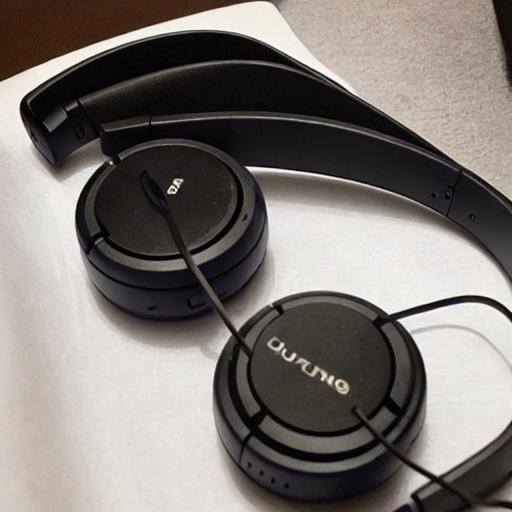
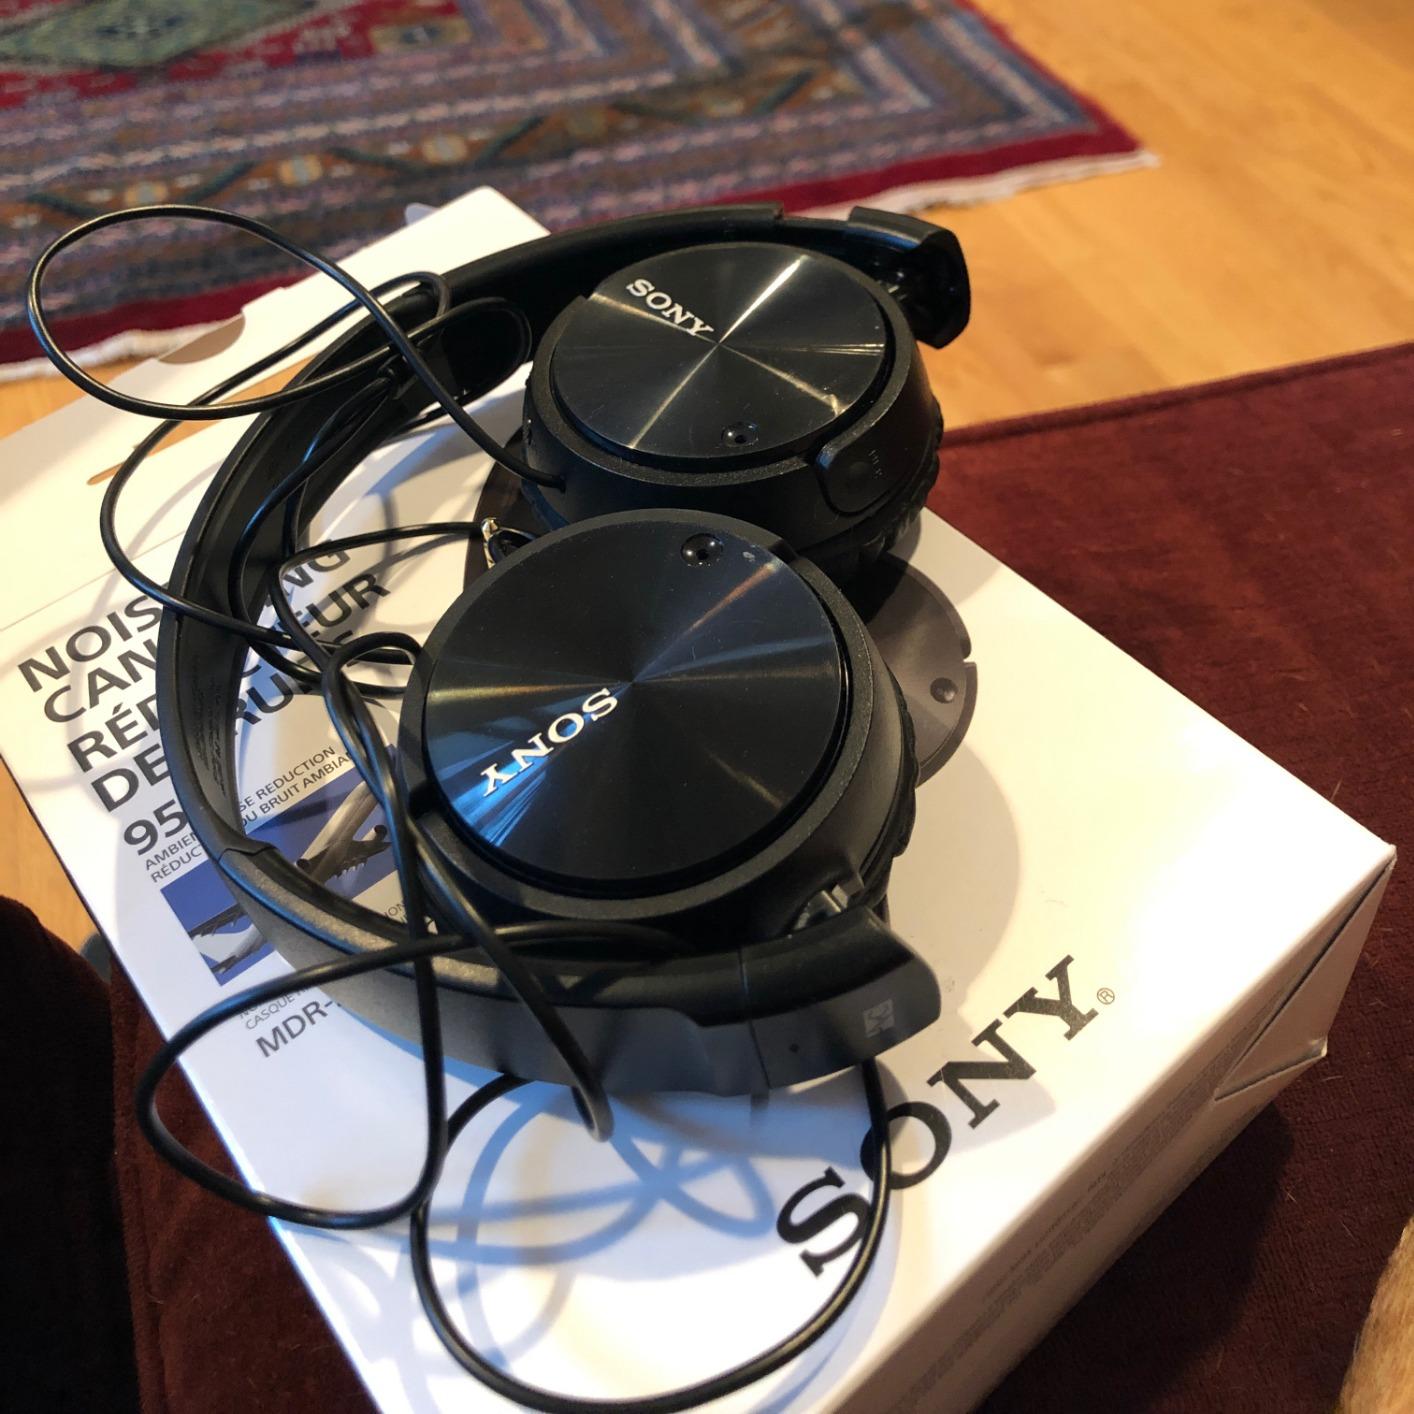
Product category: headphones
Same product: no